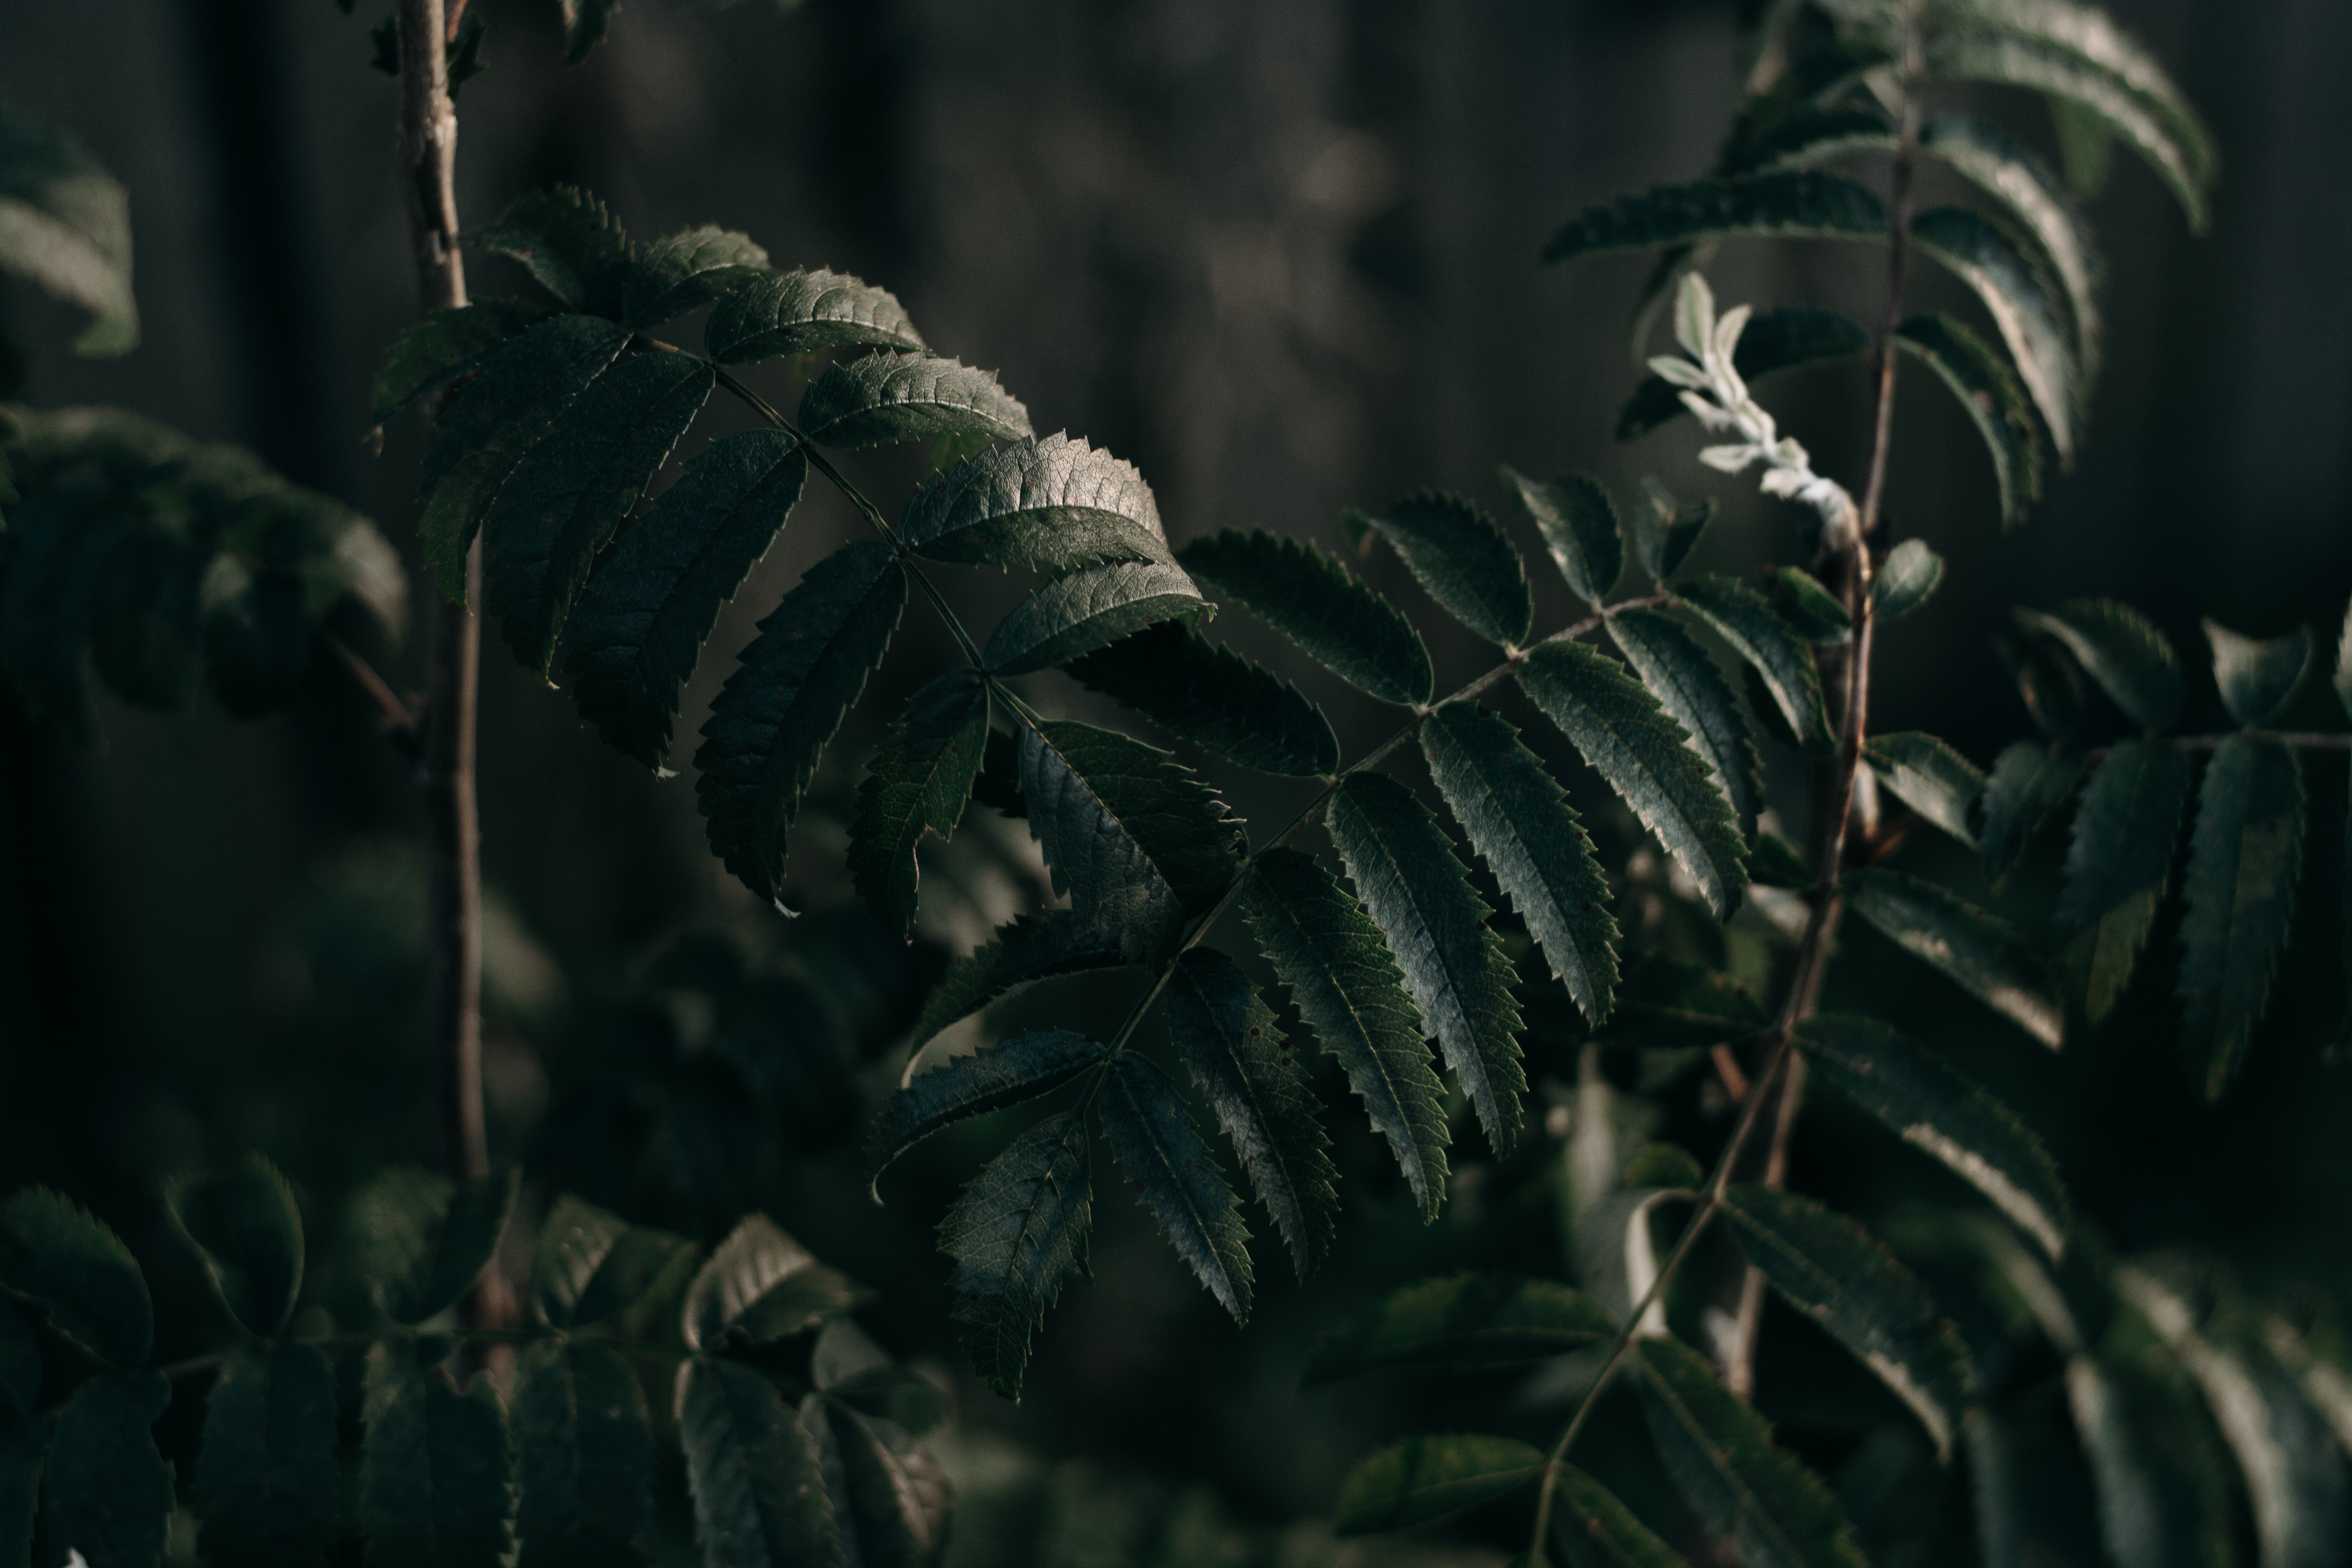
vegetation, terrestrial plant, leaf, plant, natural environment, botany, flower, organism, tree, fern, vascular plant, adaptation, jungle, forest, sunlight, ostrich fern, Gnetae